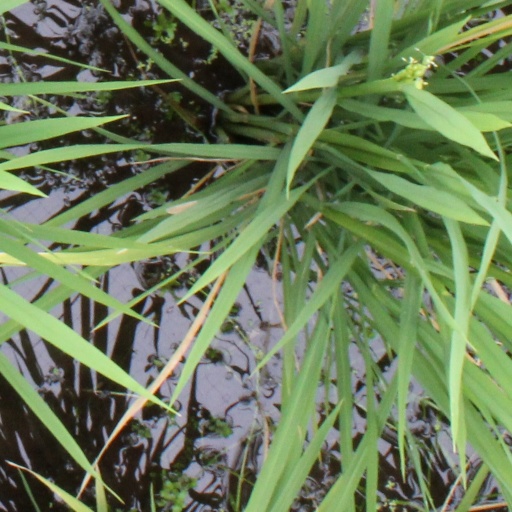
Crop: rice